Mitsubishi Galant FTO

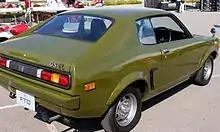
Rear side view of 1973 Galant FTO 1600 GSR

The FTO was based on the chassis of the first generation Mitsubishi Galant, shortened by for extra agility and lightness. It carried the chassis codes A61 (Neptune 1.4), A62 (Saturn 1.4), and A63 (Saturn 1.6). 1600 GSRs built before October 1974 (when safety standards were changed) received black plastic wheelarch extensions to accommodate a wider track, resulting in an even more aggressive look. The GSR also featured a standard limited slip differential.